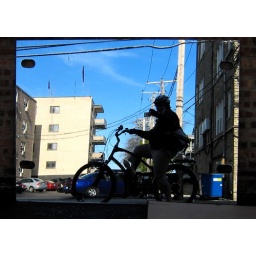
Some huge old mirror just leaned against a building...I thought maybe it was a door to another world.